Shanti Mishra

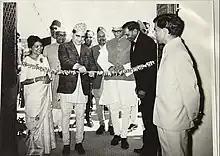
Mishra at the inauguration of the TU Central Library Building at Kirtipur in the presence of the then Prime Minister Surya Bahadur Thapa and the Deputy Prime Minister of India Morarji Desai

She returned to Nepal in 1962. She was appointed as the Chief Librarian of TU Central Library on 1 May 1963 (18 Baisakh 2020 BS). The library was initially at Tripureshwor and shifted to Kirtipur in 1967. During a visit by British educationalists in her tenure in 1969, the library was announced as "almost unique in Southeast Asia". The visit was covered by the BBC and the library became a token of pride in the country. She worked in Tribhuvan University for three decades.